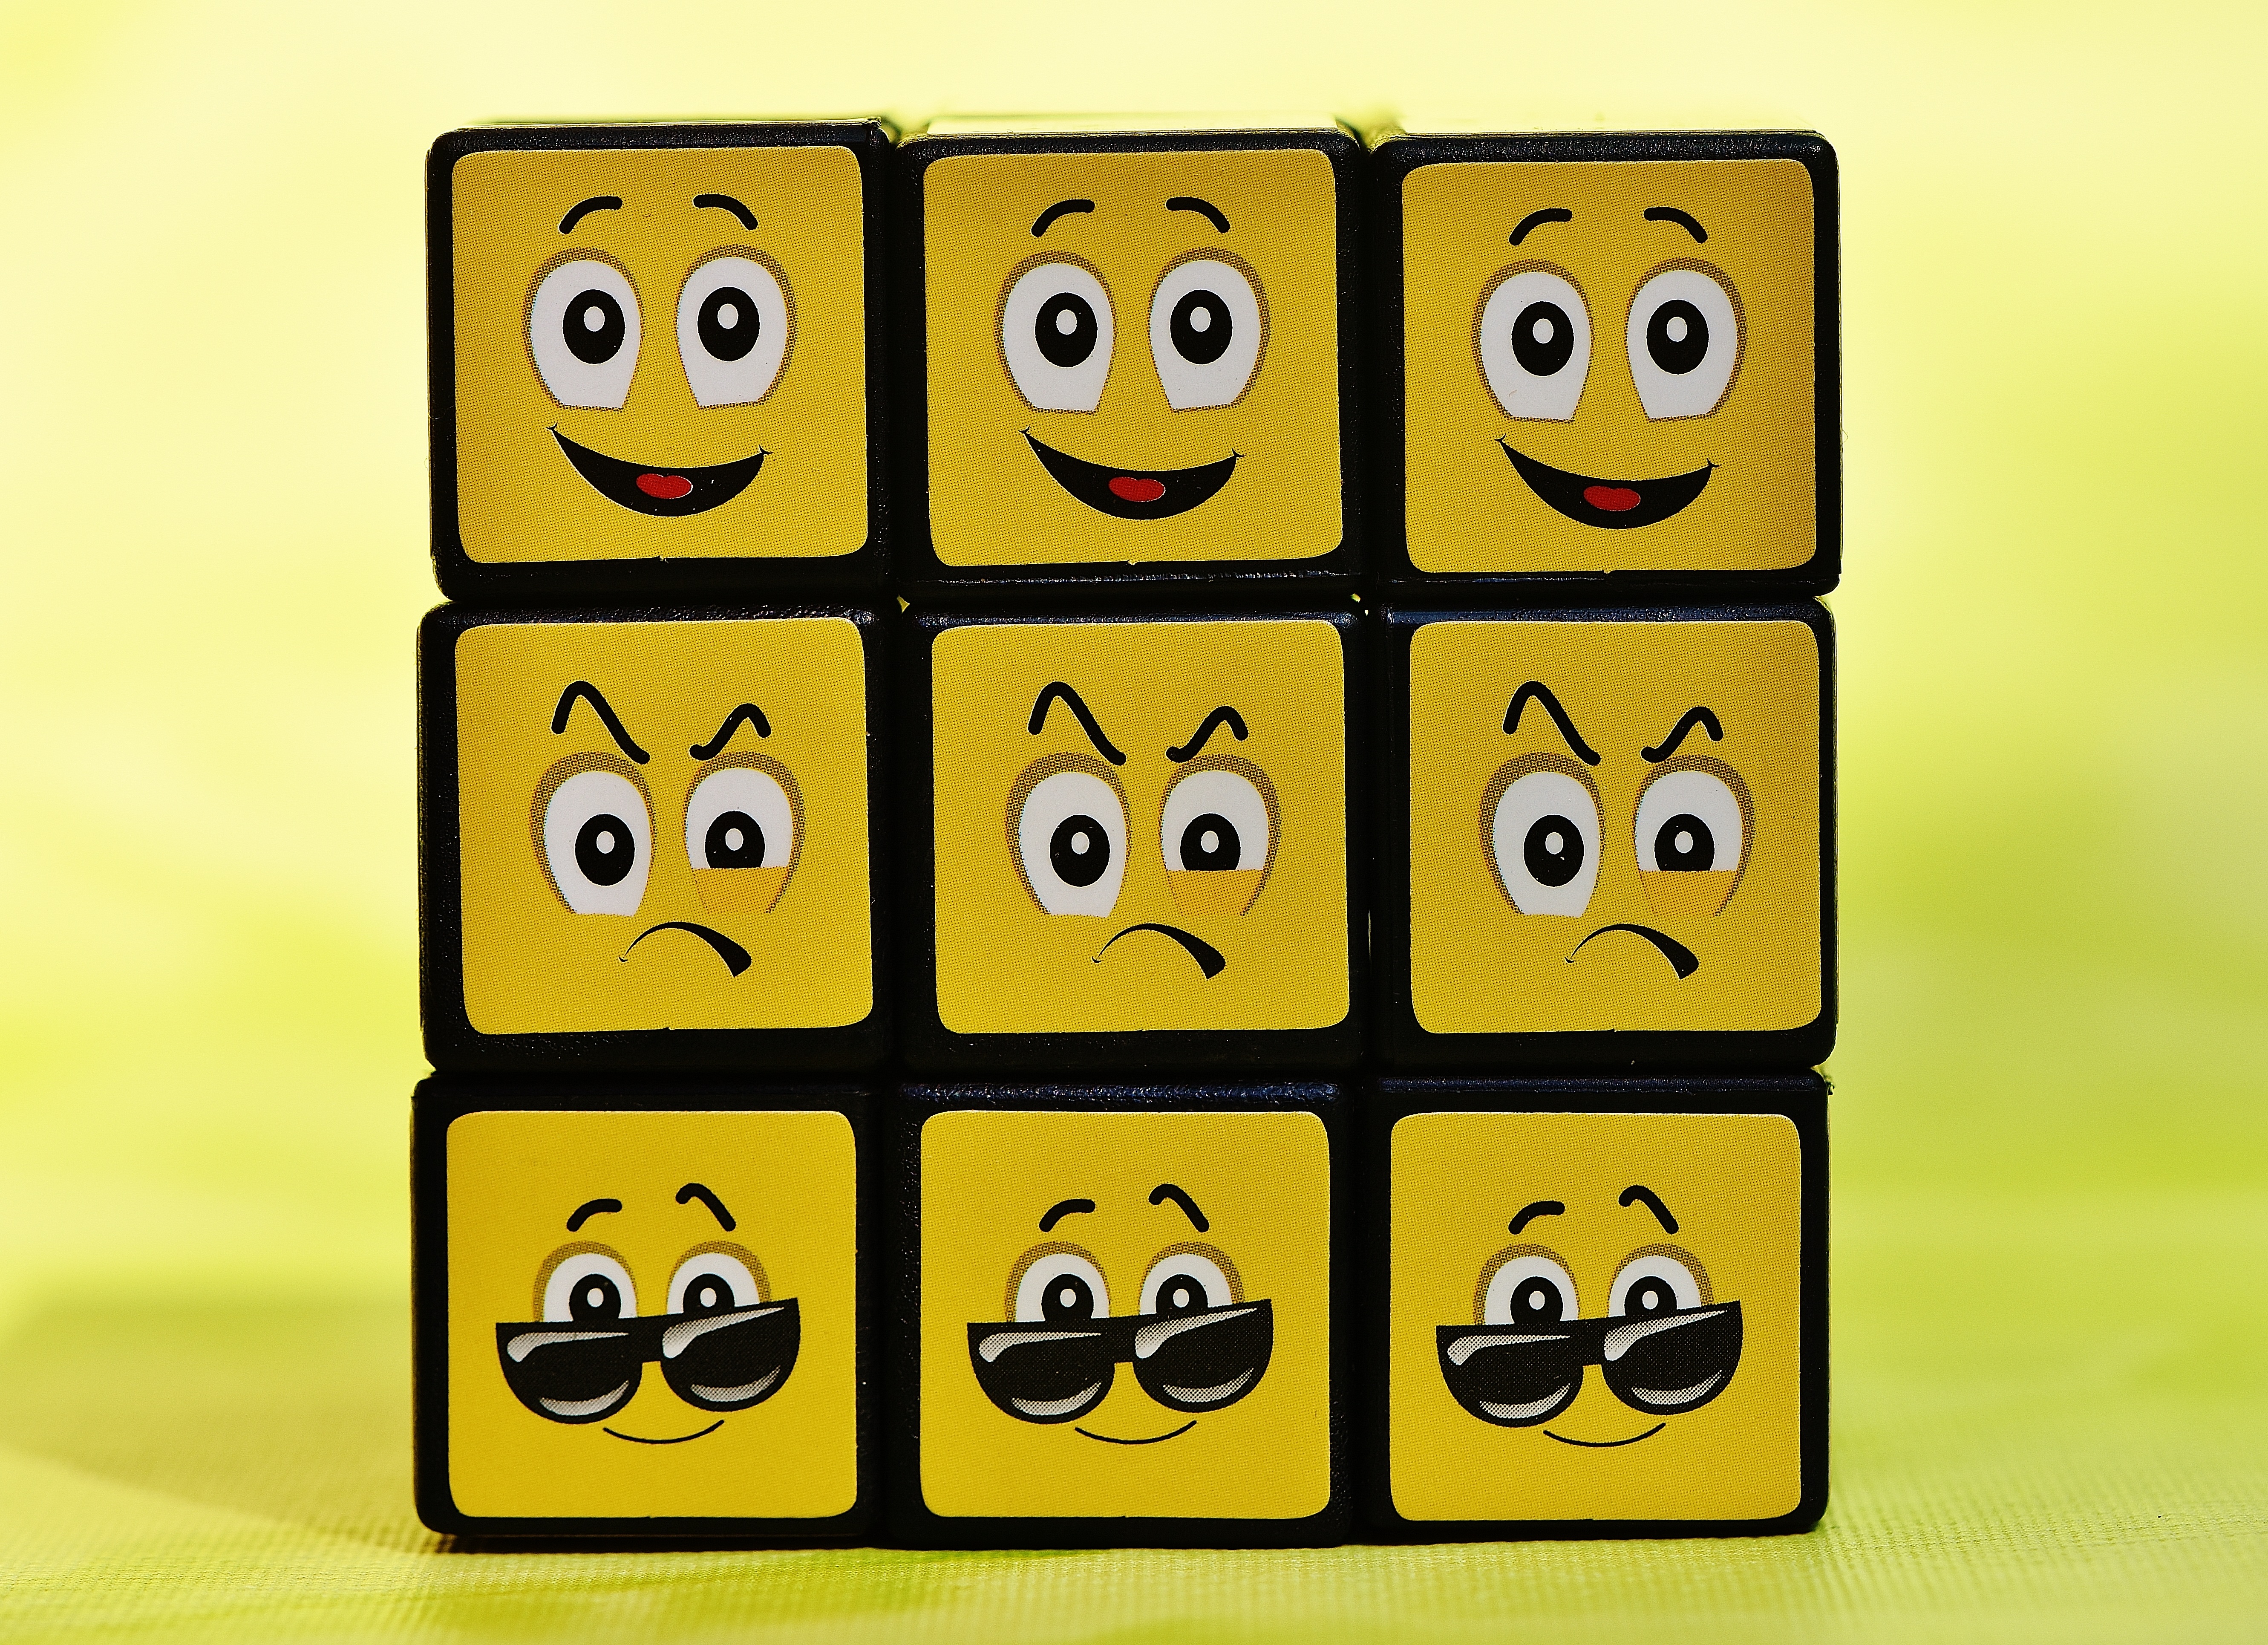
number, toy, smile, font, illustration, funny, cube, faces, icon, mood, emotions, emotion, various, feelings, cartoon, smiley, emoticon, smilies